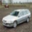
Label: automobile